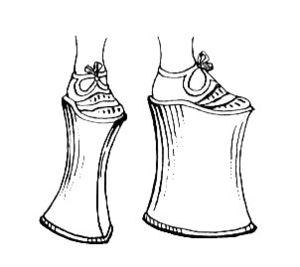
Les chaussures à semelles compensées sont des chaussures, bottes ou sandales ayant une semelle épaisse souvent fabriquée à base de gomme, plastique ou de bois. Les semelles compensées sont également appelées talons compensés, lorsque le talon de la chaussure forme un unique bloc avec la semelle. Lorsque le talon est haut et fin, séparé de la semelle, l’appellation de « plateaux » ou « plateformes » est souvent utilisée. La semelle compensée permet d'augmenter la hauteur de talon sans augmenter la cambrure du pied. Ce type de chaussure, lorsque la plateforme est de plusieurs centimètres, fait partie de l'univers du fétichisme, car régulièrement utilisé par les stripteaseuses.
Une chopine est un type de chaussure à semelles compensées pour femme devenu populaire durant les XVᵉ, XVIᵉ et XVIIᵉ siècles. Les chopines étaient originellement utilisées en tant que sabot dans le but de protéger les chaussures et habits de la boue et des débris.